Essendon Football Club

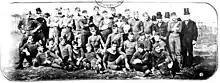
Essendon players and officials c.1878

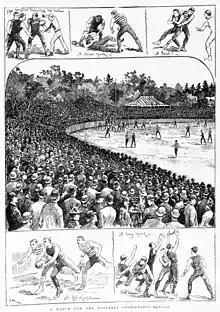
Scenes from the 1891 VFA Premiership Match in which Essendon defeated Carlton

The club was founded by members of the Royal Agricultural Society, the Melbourne Hunt Club and the Victorian Woolbrokers. The Essendon Football Club is thought to have been formed in 1872 at a meeting in the home of a well-known brewery family, the McCrackens, whose Ascot Vale property hosted a team of local junior players.